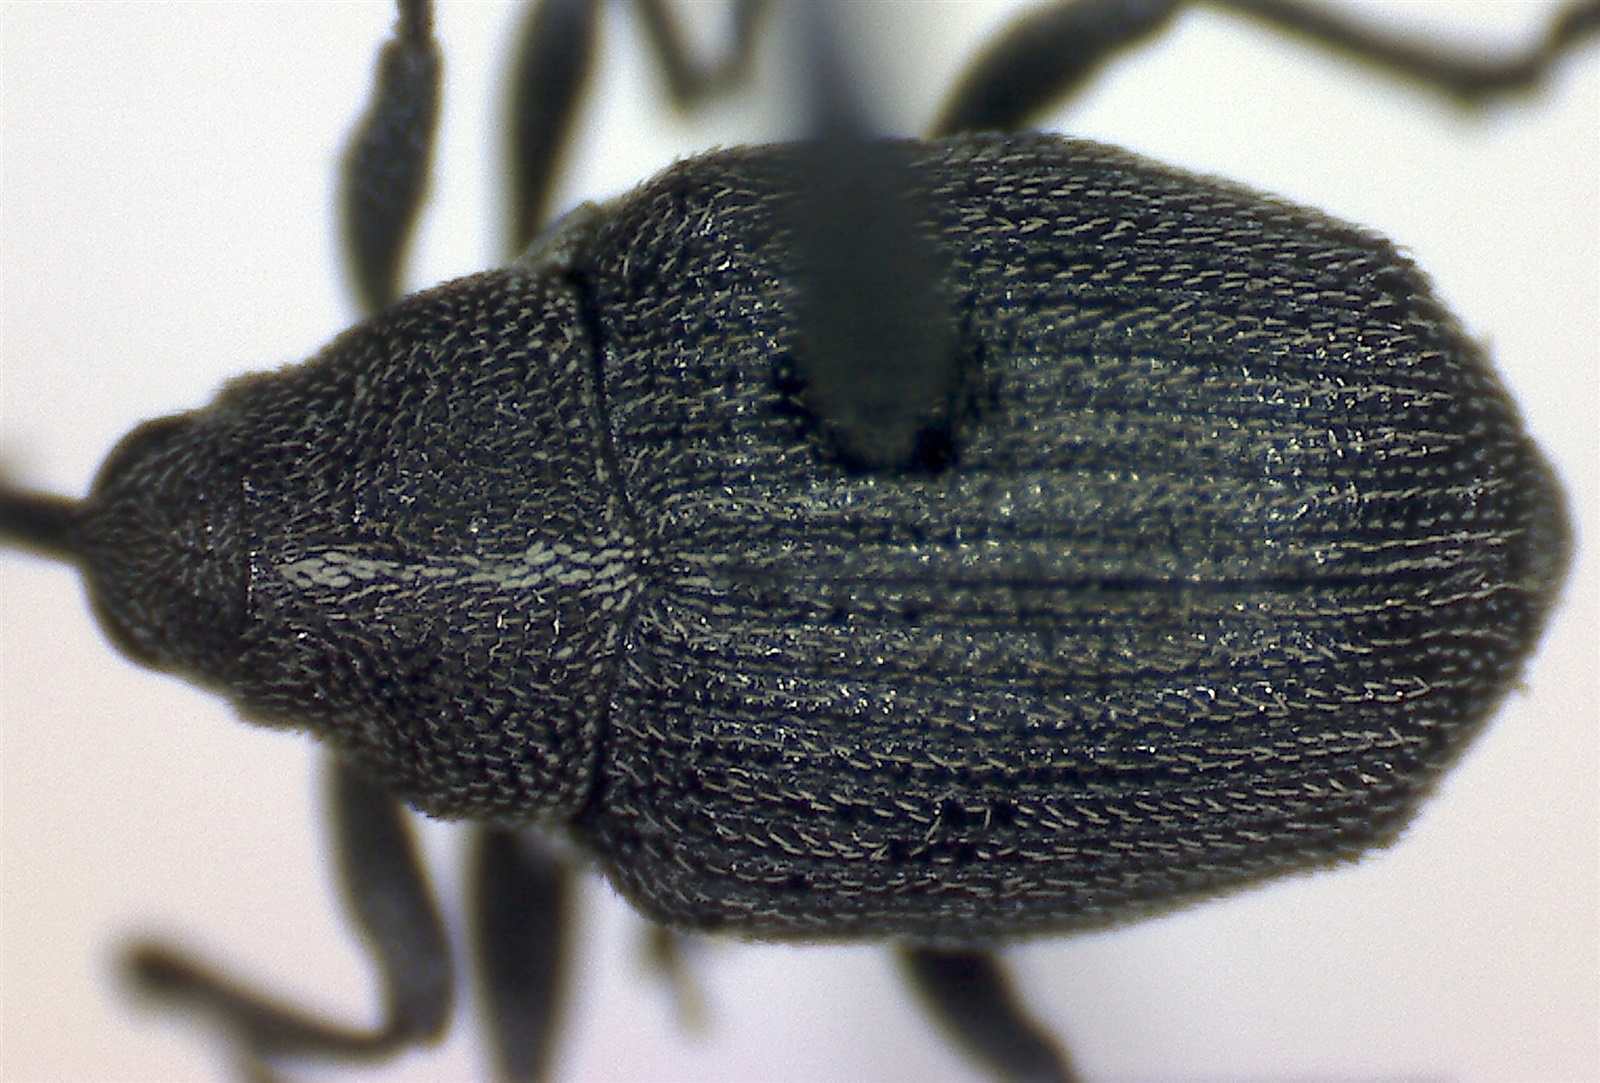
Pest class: Cabbage_seedpod_weevil